South Bay Shores

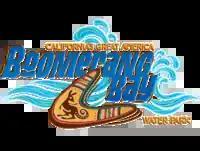
Park logo when it was known as Boomerang Bay

Crocodile Dundee's Boomerang Bay opened in 2004 as the first water park in Northern California to be included within an amusement park. Originally covering , the water park was expanded the following year in 2005 to with the addition of a lazy river ride, two water slides and a swimming pool. Following Cedar Fair's (now Six Flags) purchase of Paramount Parks properties in 2006, which included California's Great America, the name of the water park was shortened to Boomerang Bay for the 2007 season.